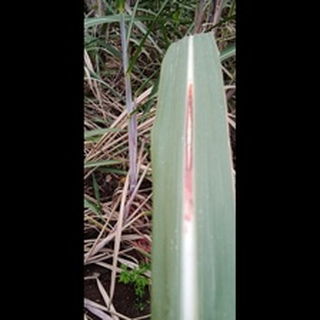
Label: sugarcane_red_rot